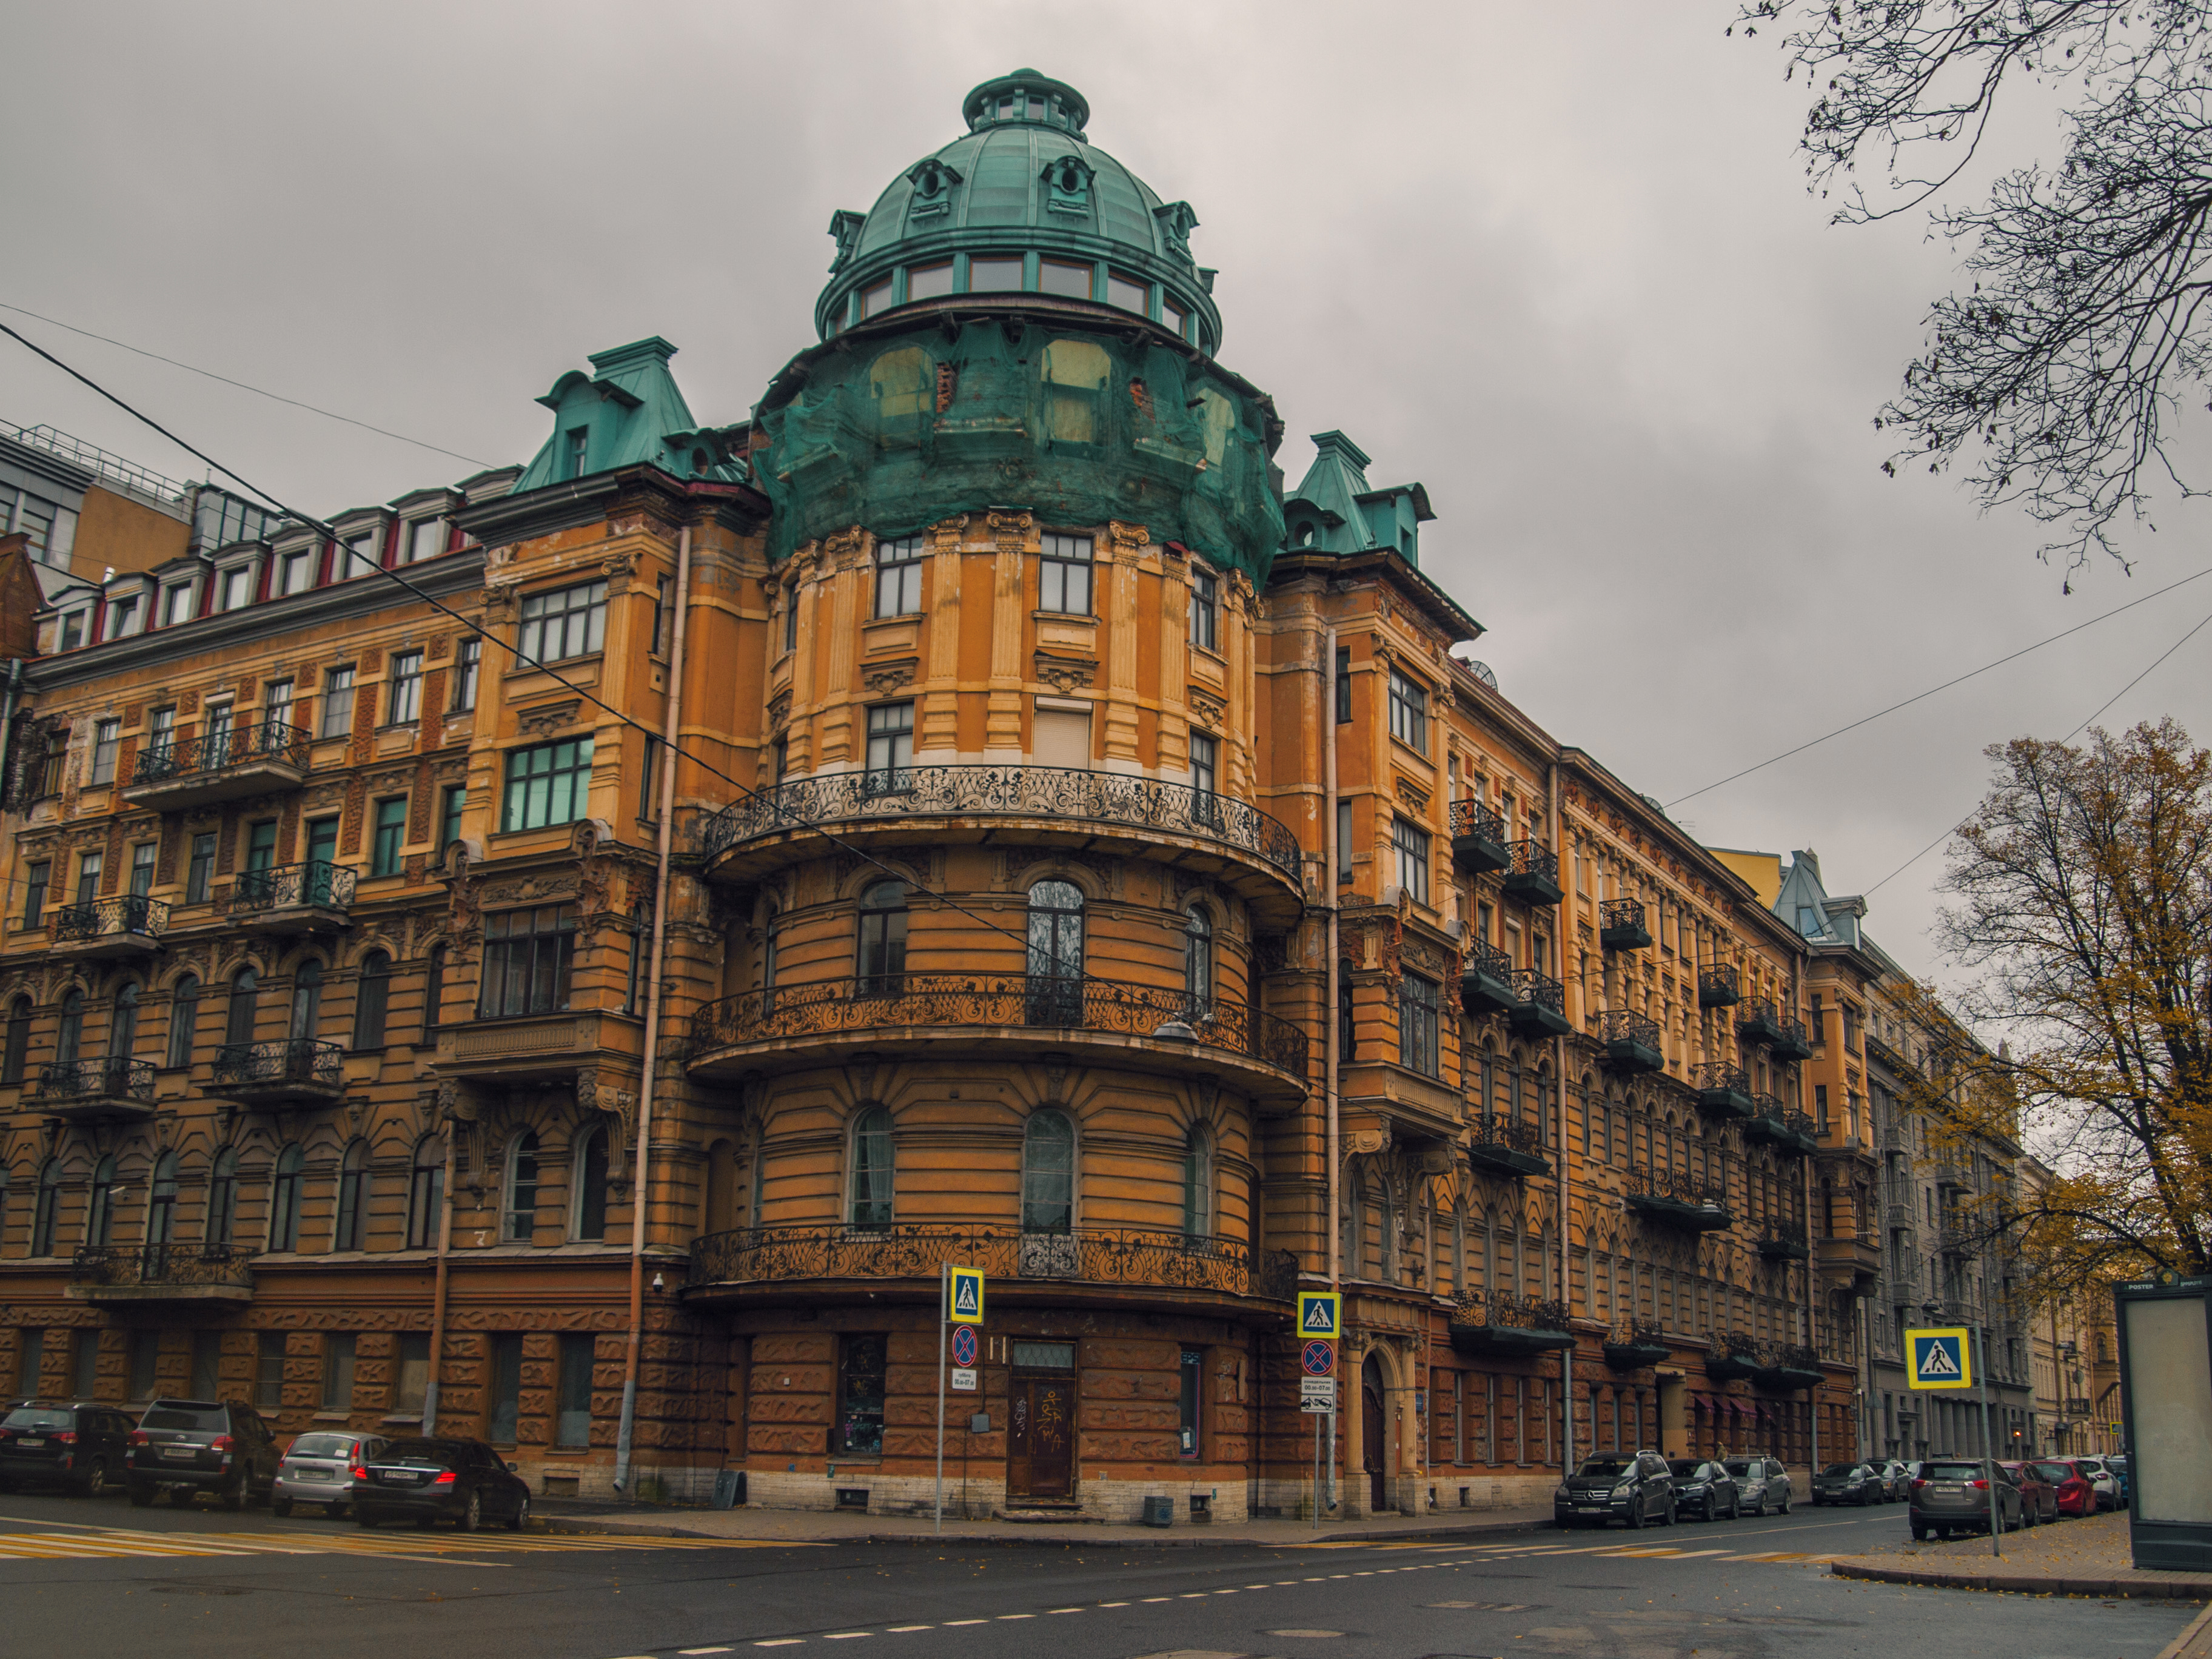
image, building, architecture, landmark, urban area, town, city, neighbourhood, human settlement, residential area, metropolitan area, metropolis, mixed use, street, transport, house, sky, facade, apartment, downtown, tree, infrastructure, condominium, commercial building, road, cloud, plant, thoroughfare, listed building, tower block, plaza, urban design